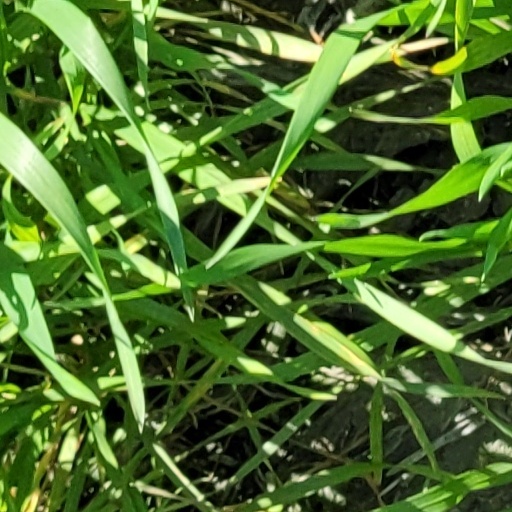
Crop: wheat